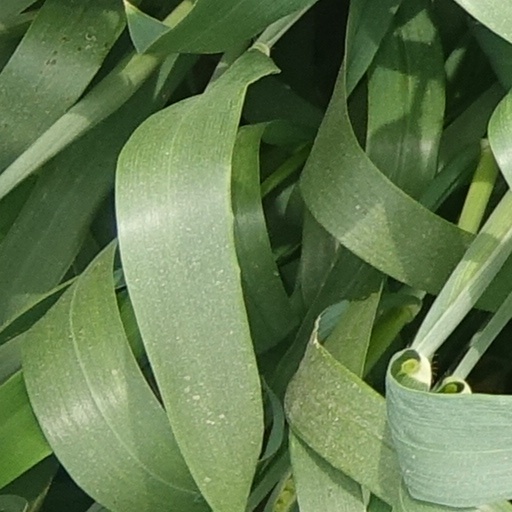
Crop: wheat